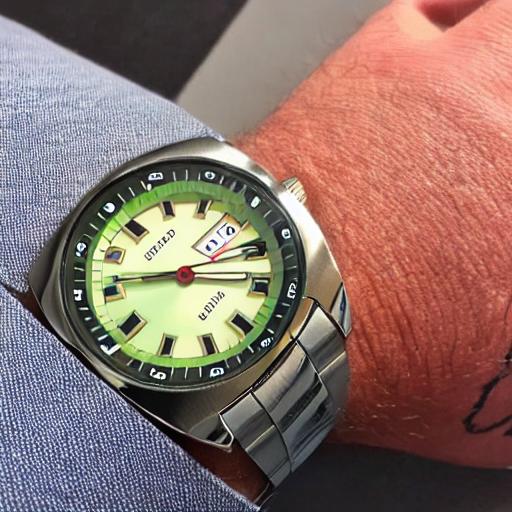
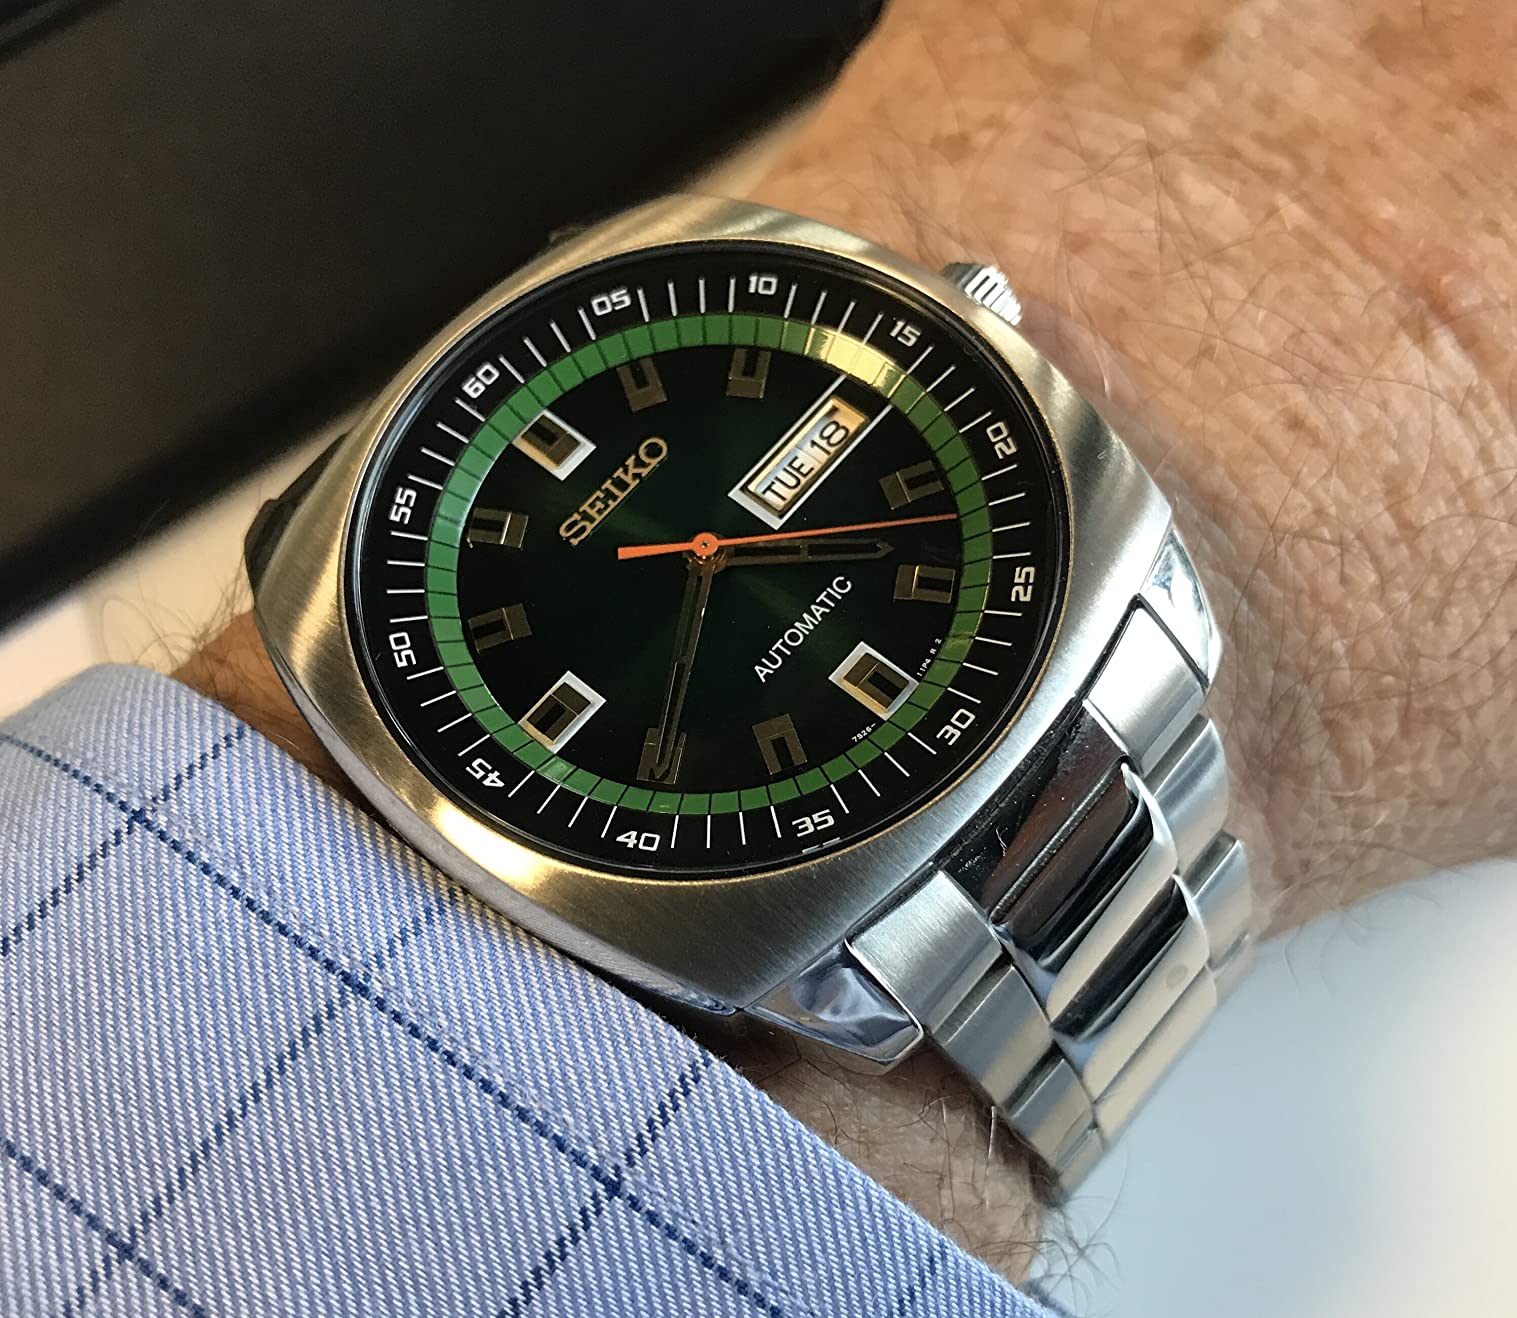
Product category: accessories_watch
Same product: no